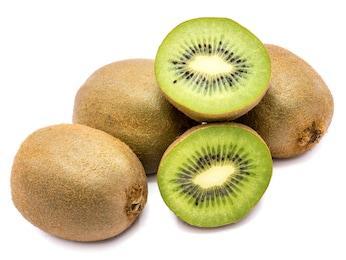
Label: Kiwi